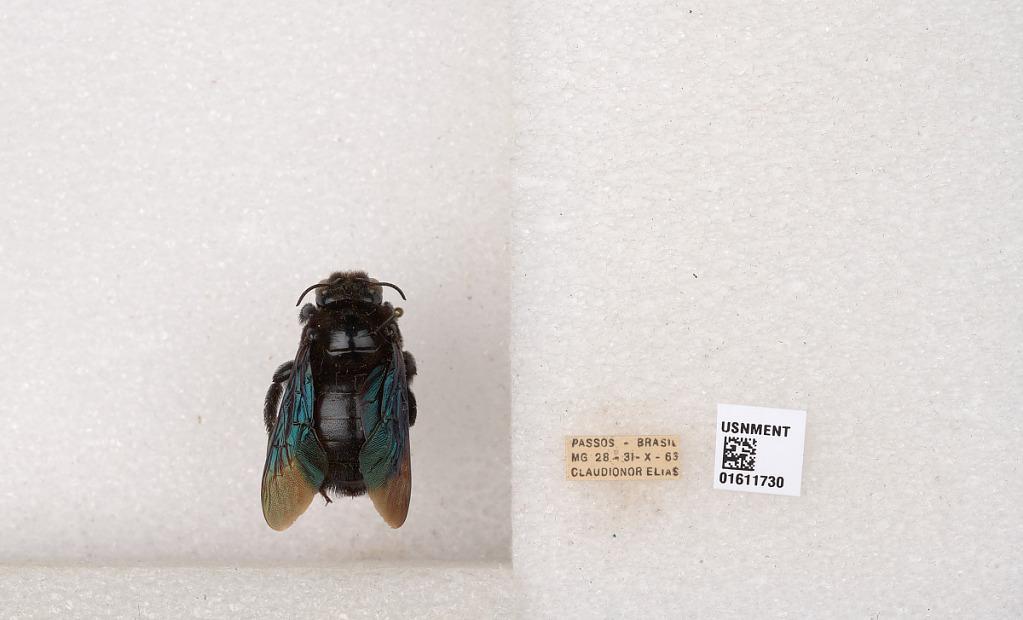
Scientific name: Xylocopa
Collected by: C. Elias
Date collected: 1963-10-28
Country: Brazil
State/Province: Minas Gerais
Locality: Passos